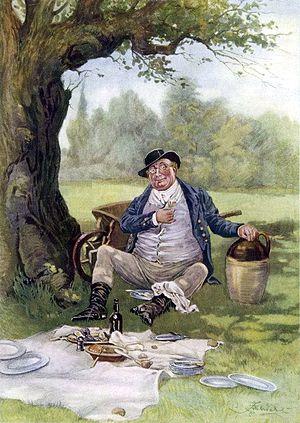
The Life and Adventures of Nicholas Nickleby, containing a Faithful Account of the Fortunes, Misfortunes, Uprisings, Downfallings and Complete Career of the Nickleby Family, communément appelé Nicholas Nickleby, est le troisième grand roman de Charles Dickens, publié en feuilleton de 1838 à 1839 avec des illustrations de Hablot Knight Browne, puis en un volume. Mark Ford le décrit comme « le prototype du roman dickensien, Pickwick Papers et Oliver Twist étant si totalement sui generis qu'ils en sont devenus uniques ». L'intrigue est centrée sur le personnage de Nicholas, jeune homme laissé impécunieux par la mort de son père et devant subvenir aux besoins de sa mère et de sa sœur. Son caractère droit et indépendant suscite l'antipathie de son oncle Ralph Nickleby qui le juge à tort sans valeur et le poursuit de son inimitié. Dans son sillage, se distinguent sa jeune sœur Kate et sa mère, l'inénarrable Mrs Nickleby.
Les Papiers posthumes du Pickwick Club, également connu sous le titre Les Aventures de Monsieur Pickwick, est le premier roman de Charles Dickens à être publié sous forme de feuilleton, de 1836 à 1837.